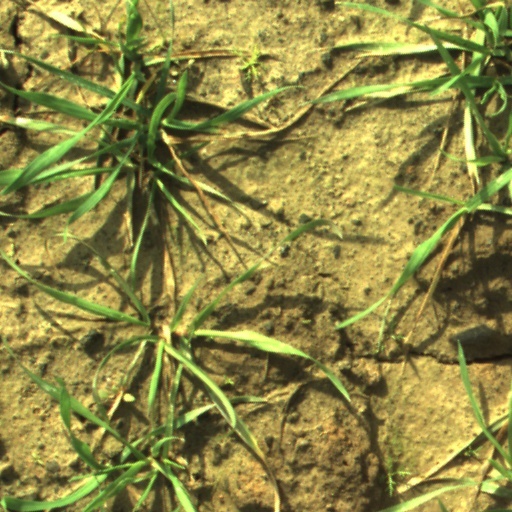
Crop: wheat